EPROM

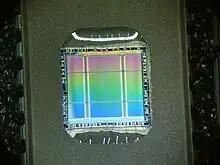
An EPROM: the Texas Instruments TMS27C040, a CMOS chip with 4 megabits of storage and 8-bit output (shown here in a 600-mil ceramic dual-in-line package). The TMS27C040 operates at 5 volts, but must be programmed at 13 volts.

An EPROM (rarely EROM), or erasable programmable read-only memory, is a type of programmable read-only memory (PROM) chip that retains its data when its power supply is switched off. Computer memory that can retrieve stored data after a power supply has been turned off and back on is called non-volatile. It is an array of floating-gate transistors individually programmed by an electronic device that supplies higher voltages than those normally used in digital circuits. Once programmed, an EPROM can be erased by exposing it to strong ultraviolet (UV) light source (such as from a mercury-vapor lamp). EPROMs are easily recognizable by the transparent fused quartz (or on later models' resin) window on the top of the package, through which the silicon chip is visible, and which permits exposure to ultraviolet light during erasing. It was invented by Dov Frohman in 1971.